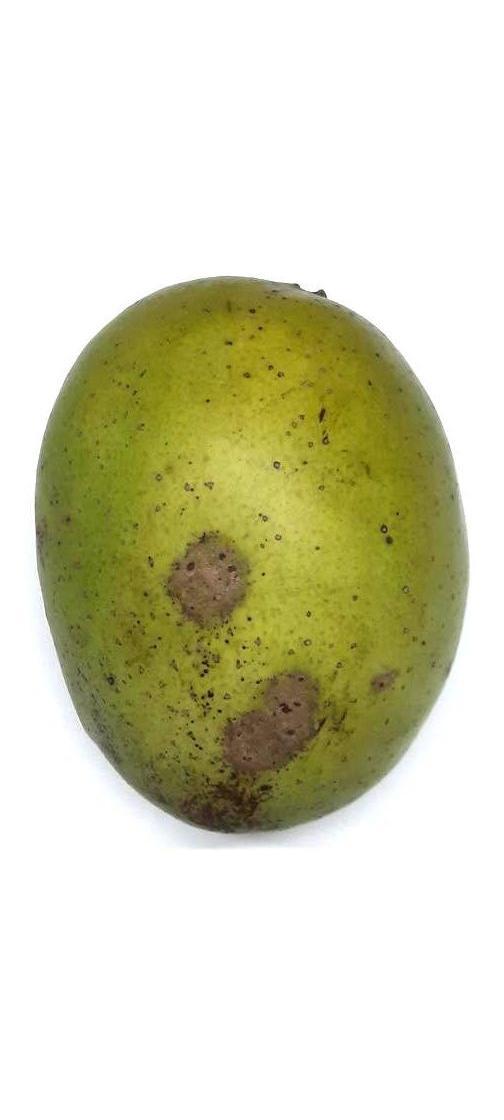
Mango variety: Langra